Ambel, Isère

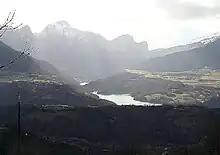
Ambel, next to the Souloise.

Ambel is located at the southern end of the department of Isère, in the Beaumont area, on a small plateau extending north of Faraud Mountain on the eastern edge of the Dévoluy massif between the Drac river which forms the north-eastern border and the Souloise river which forms the western border. The commune is some 20 km south-west of La Mure and some 50 km north by north-east of Veynes although is not directly accessible from the places. Access to the commune is by minor road D217 which branches from national route N85 at Le Motty to the east of the commune. The D217 goes west to the village then turn south to Monestier-d'Ambel.